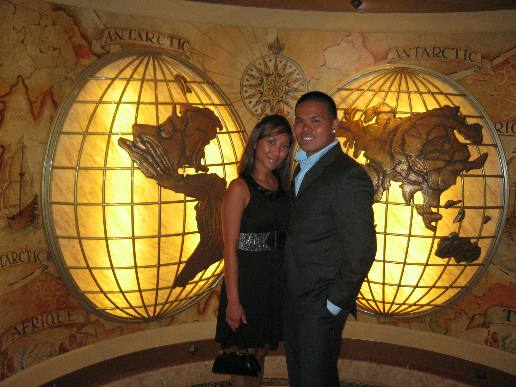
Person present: Yes